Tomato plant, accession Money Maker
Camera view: vertical (180 deg); turntable rotation: 270 degrees
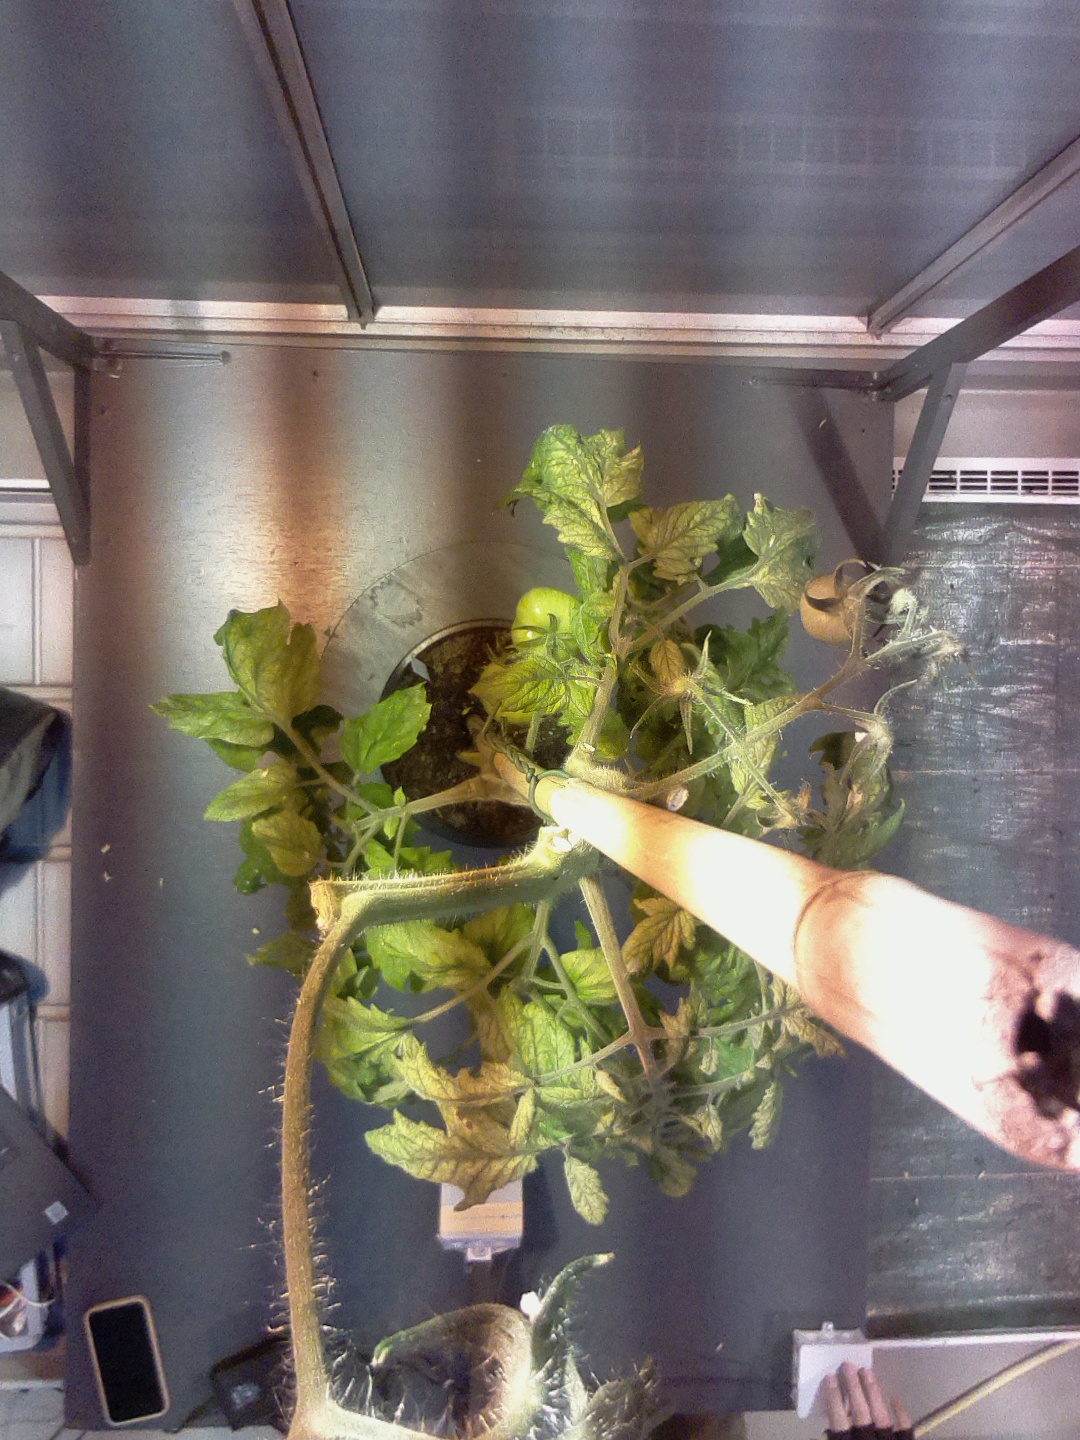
BBCH growth stage 75: 50%-60% of final fruit size